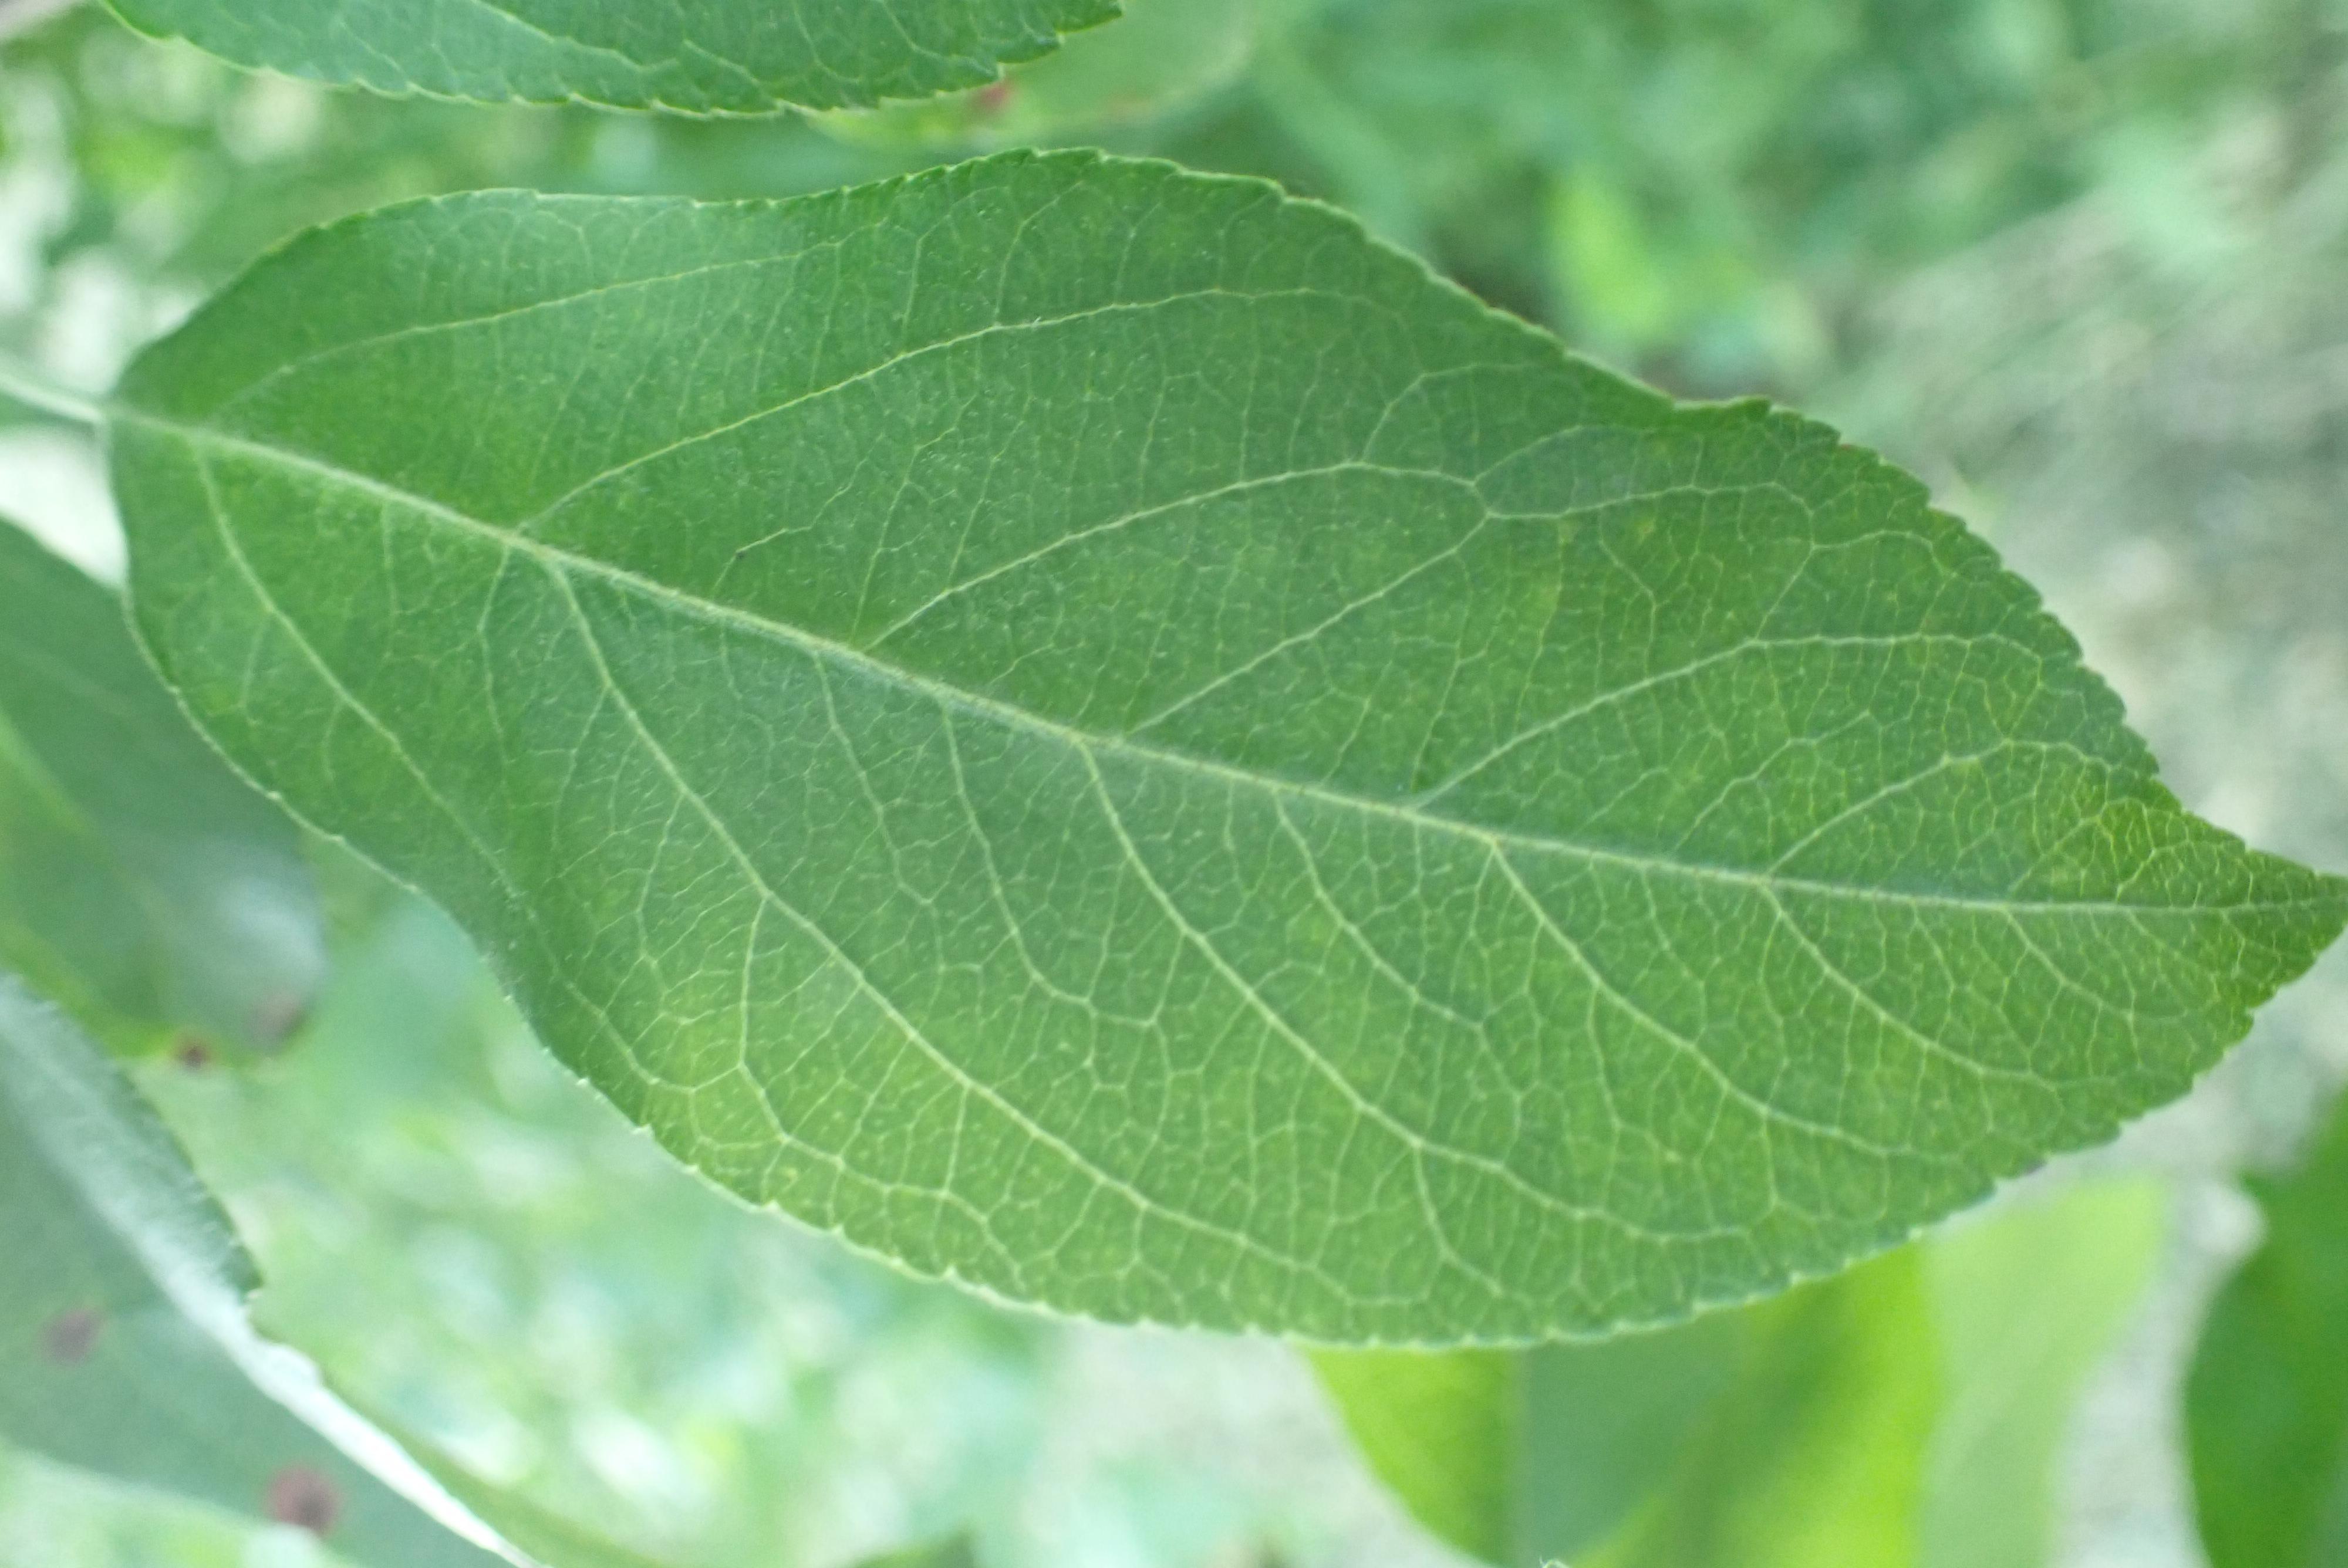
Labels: healthy